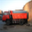
Label: truck